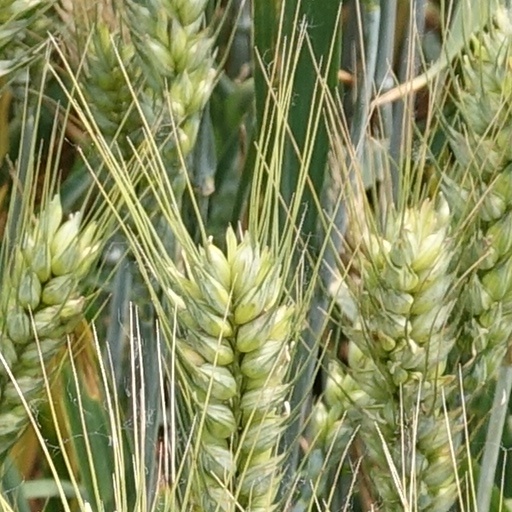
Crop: wheat